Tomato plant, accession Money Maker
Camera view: horizontal (90 deg, fisheye); turntable rotation: 240 degrees
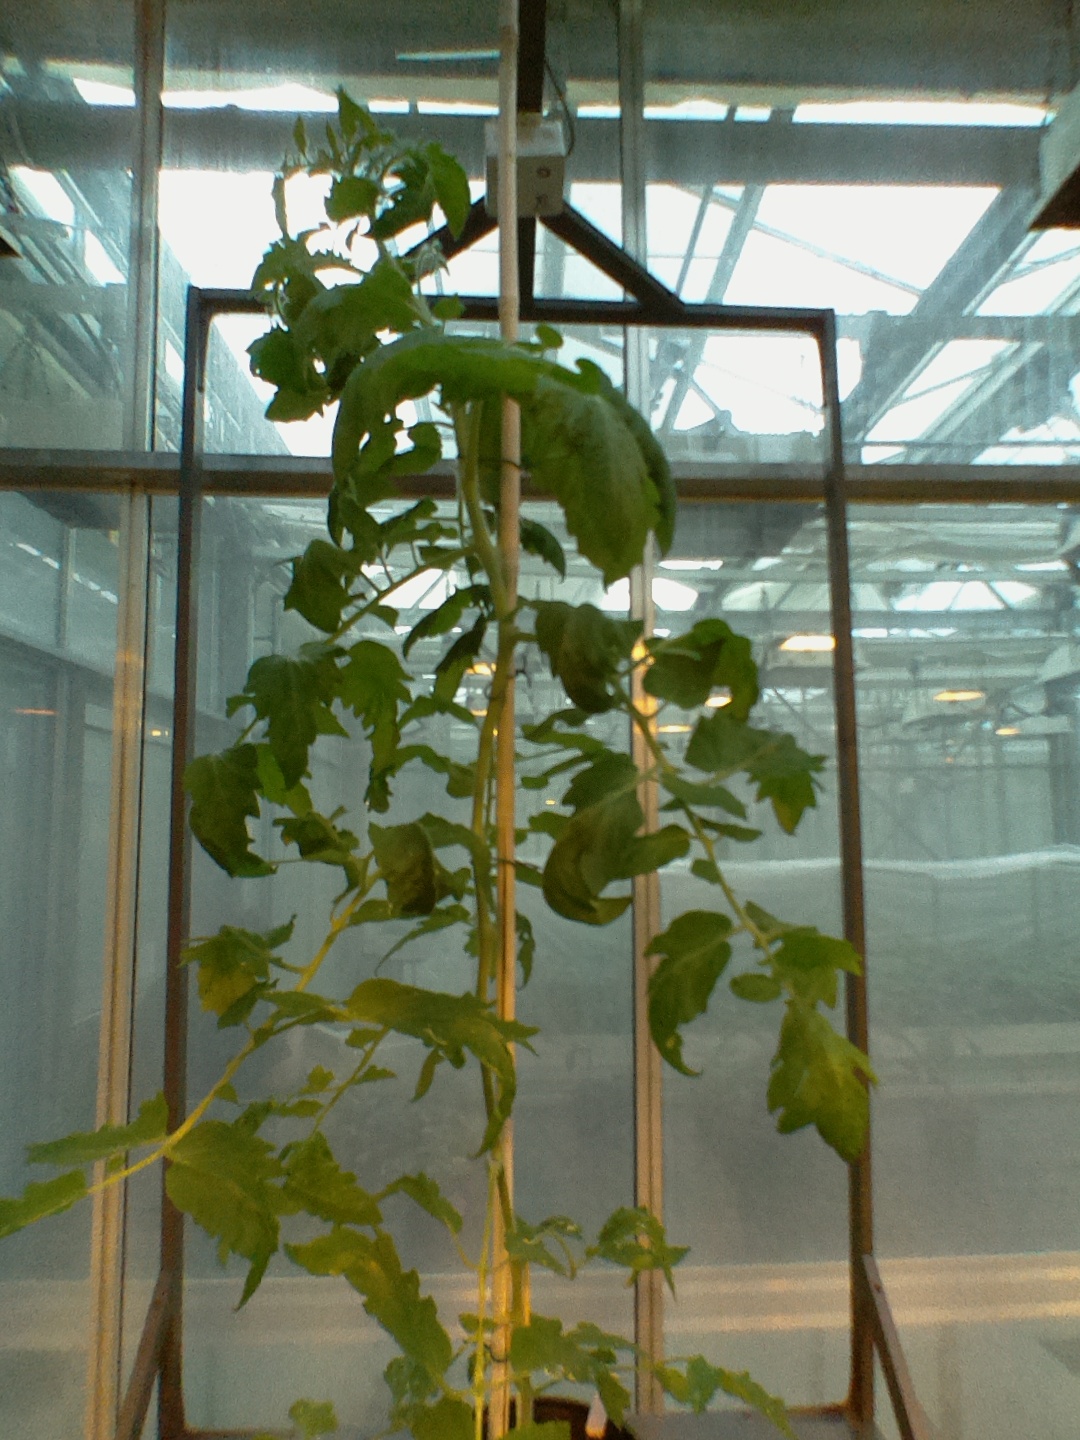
BBCH growth stage 62: 20%-30% of flowers open